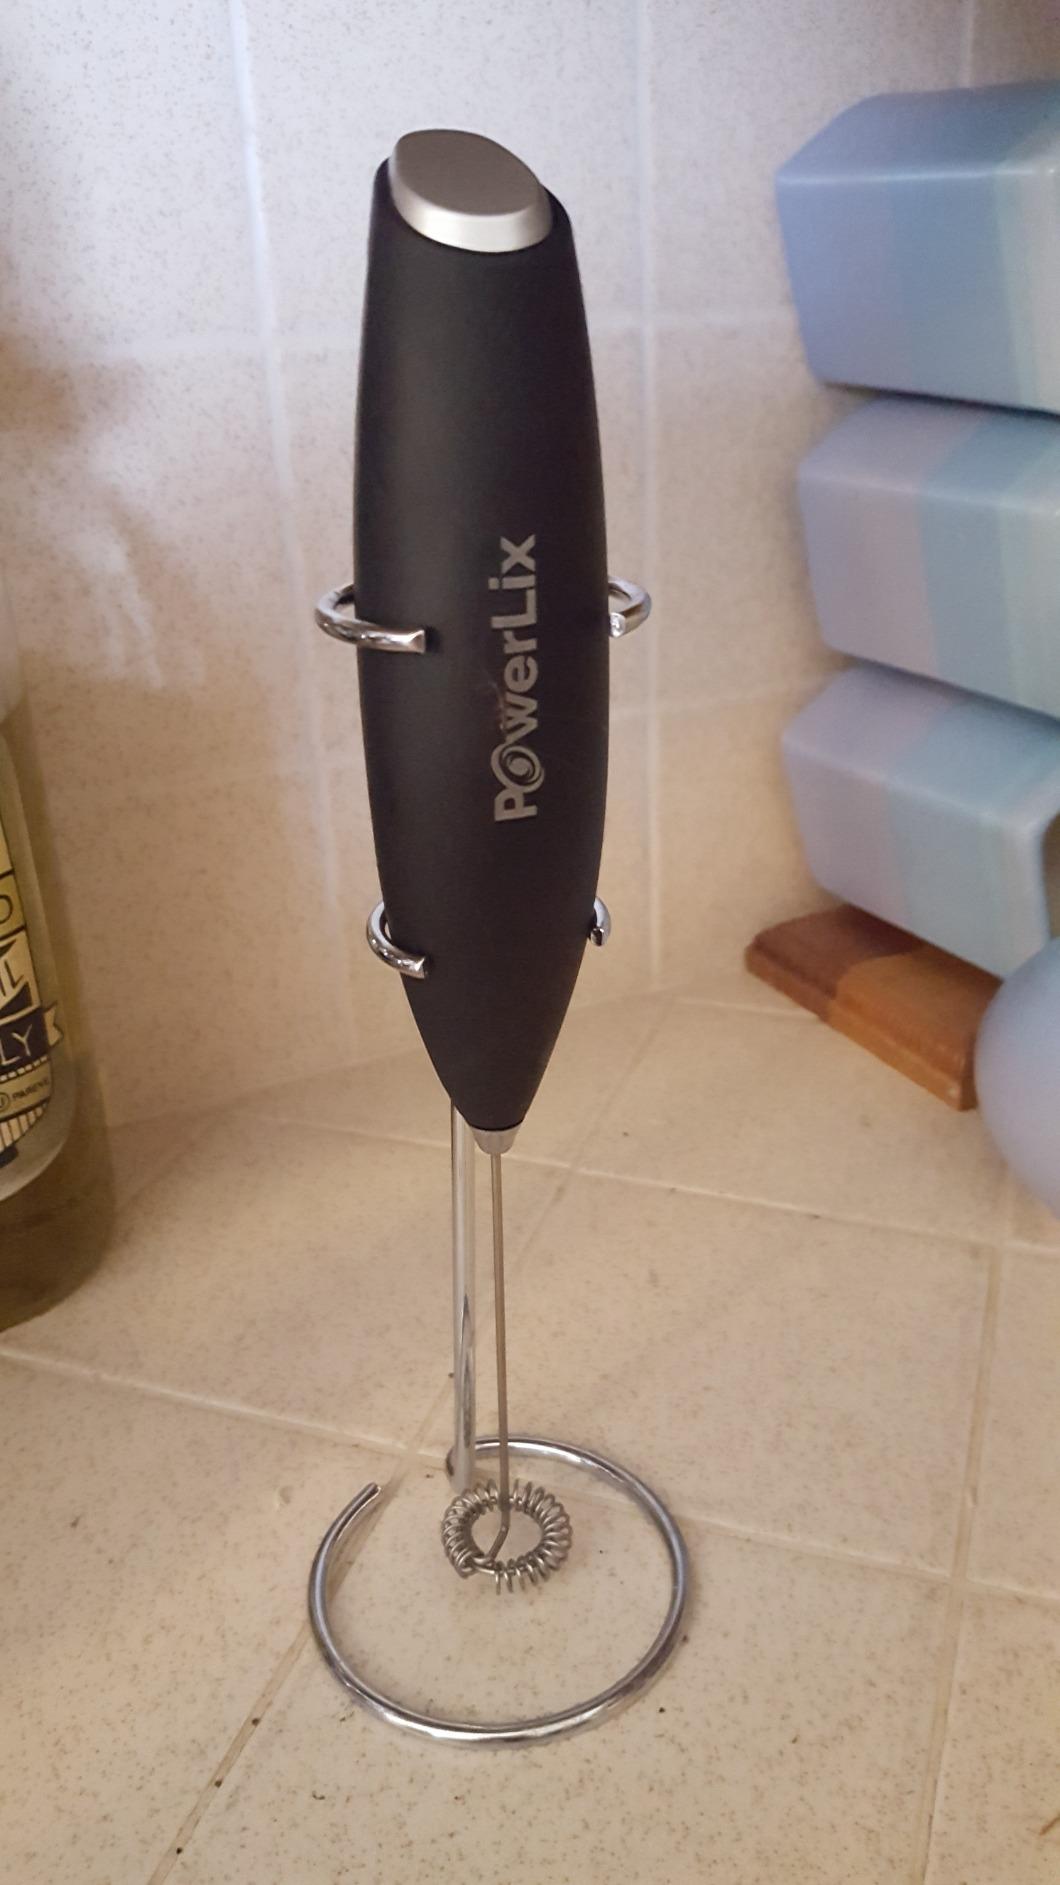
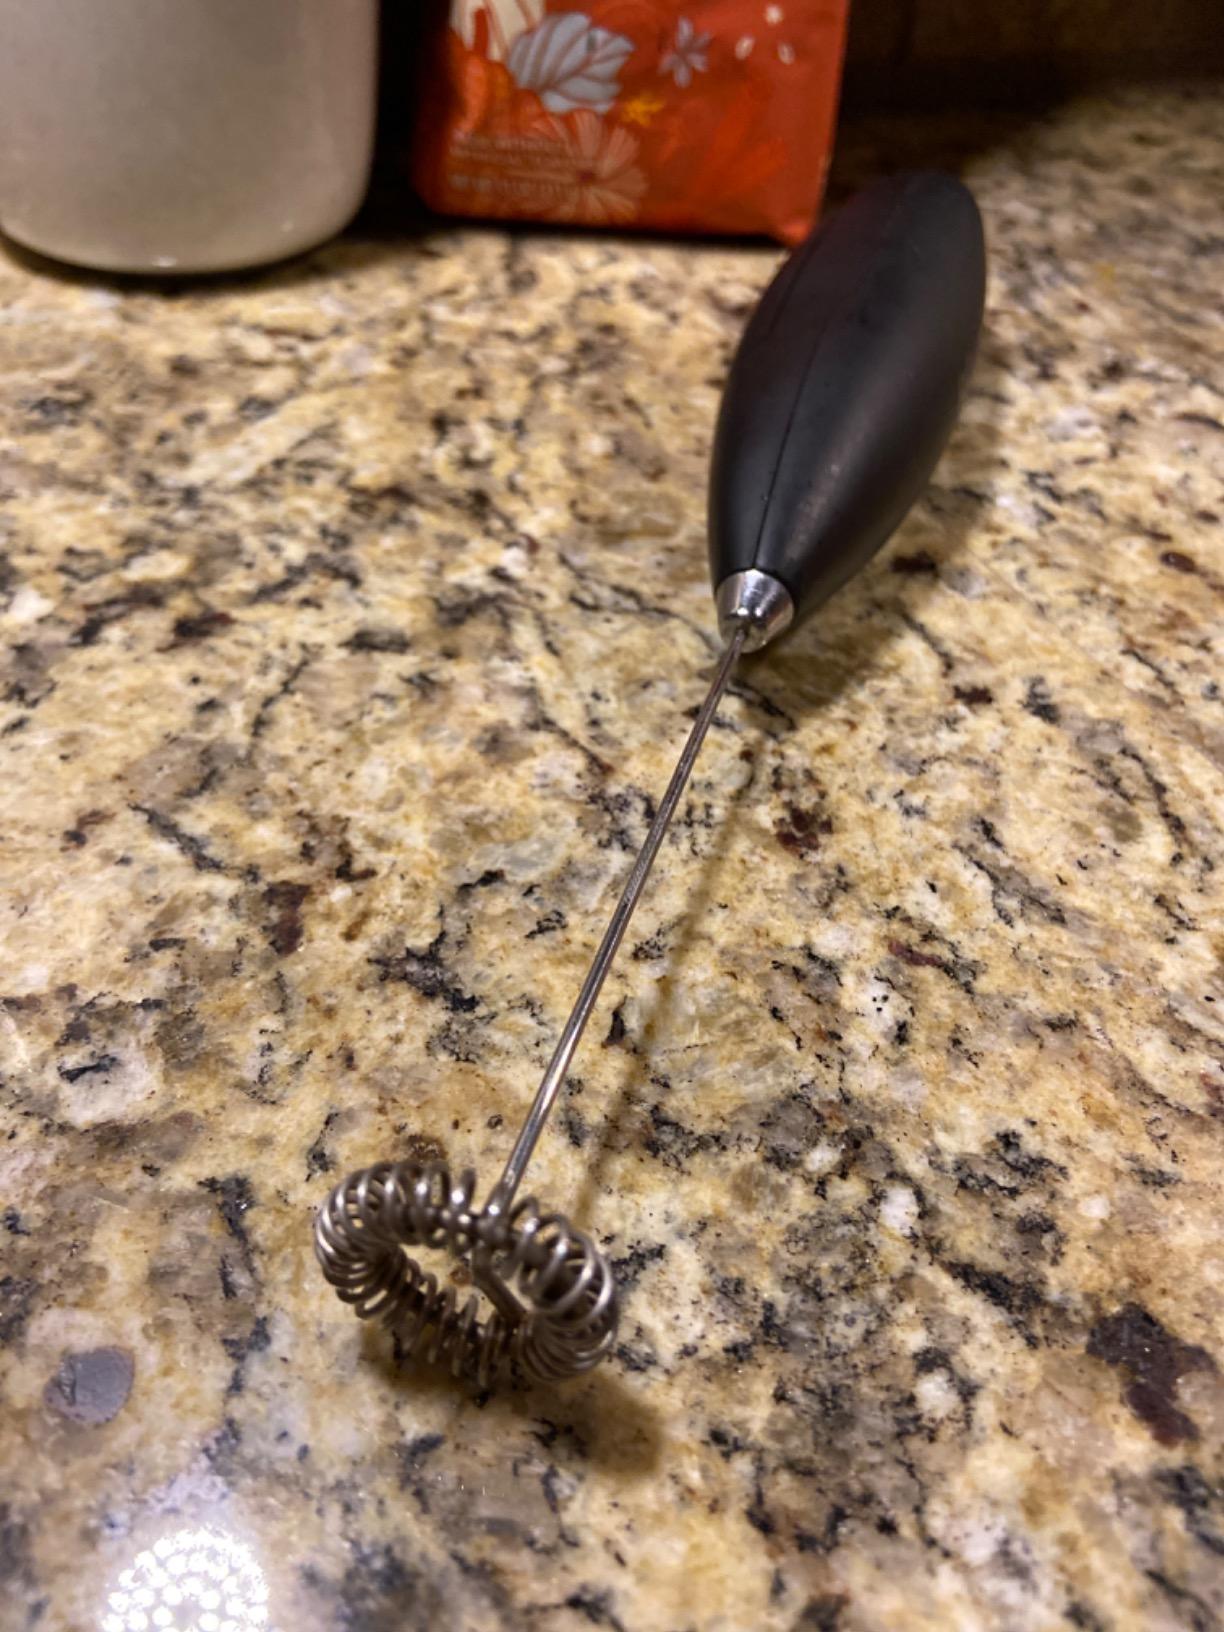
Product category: items_mixer
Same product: yes